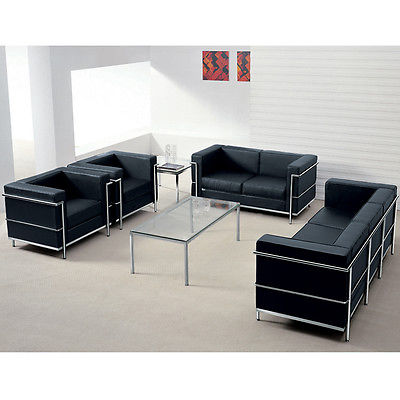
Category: sofa